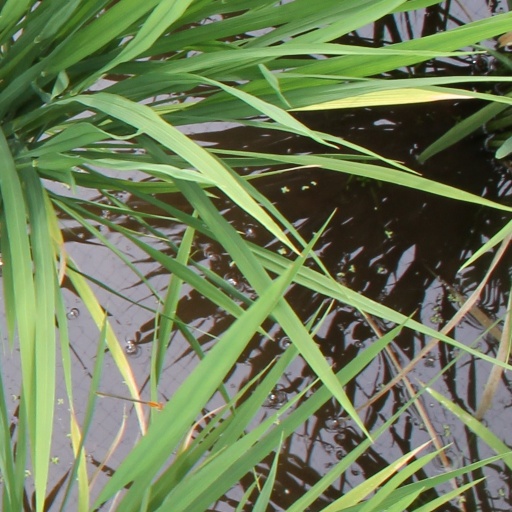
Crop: rice